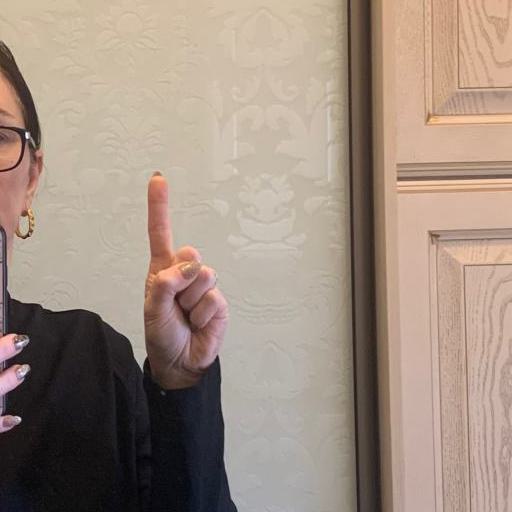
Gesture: one